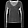
Label: Pullover